Maurice-Mollard Plaza

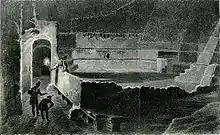
Image of the Roman thermal baths at Aix-les-Bains.

In 1867, after numerous alterations to the site, the buildings between the château and the church were expropriated. The aim was to widen another adjacent square, the Place des Bains, currently known as the Les Thermes Plaza. One particular decision was taken at the end of the 19th century: a project to demolish the old church and some of the surrounding buildings was proposed as a method of redesigning the square, but was subsequently abandoned, giving rise to the idea of holding a competition for the urban redevelopment of the square as a form of consultation.